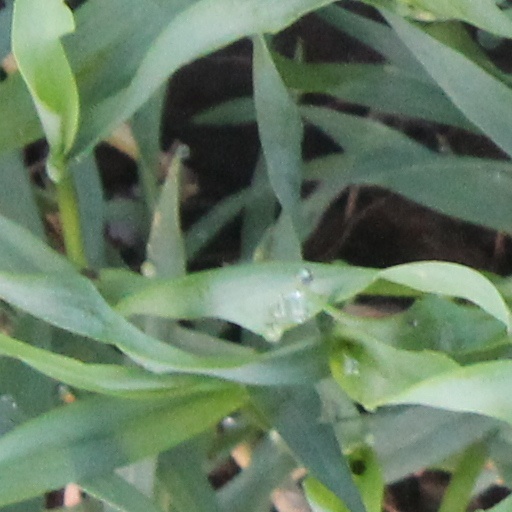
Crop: wheat